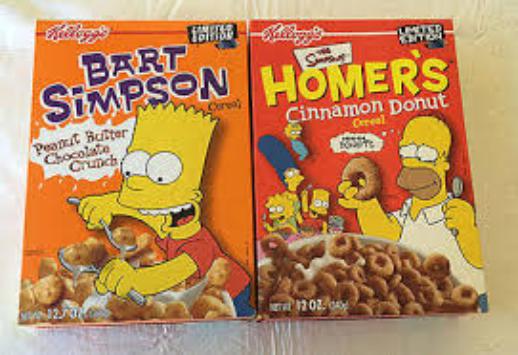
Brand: Homer's Cinnamon Donut
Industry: Food